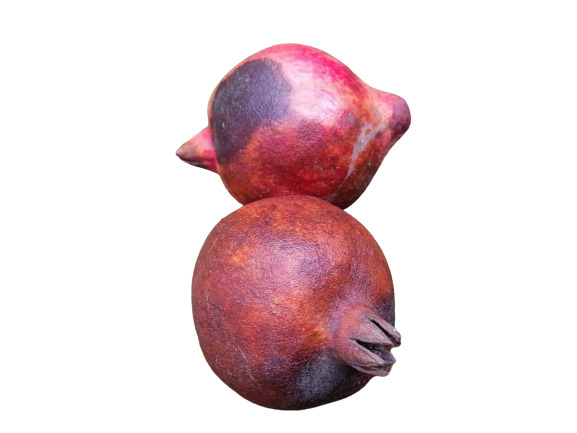
Fruit: pomegranate
Condition: rotten